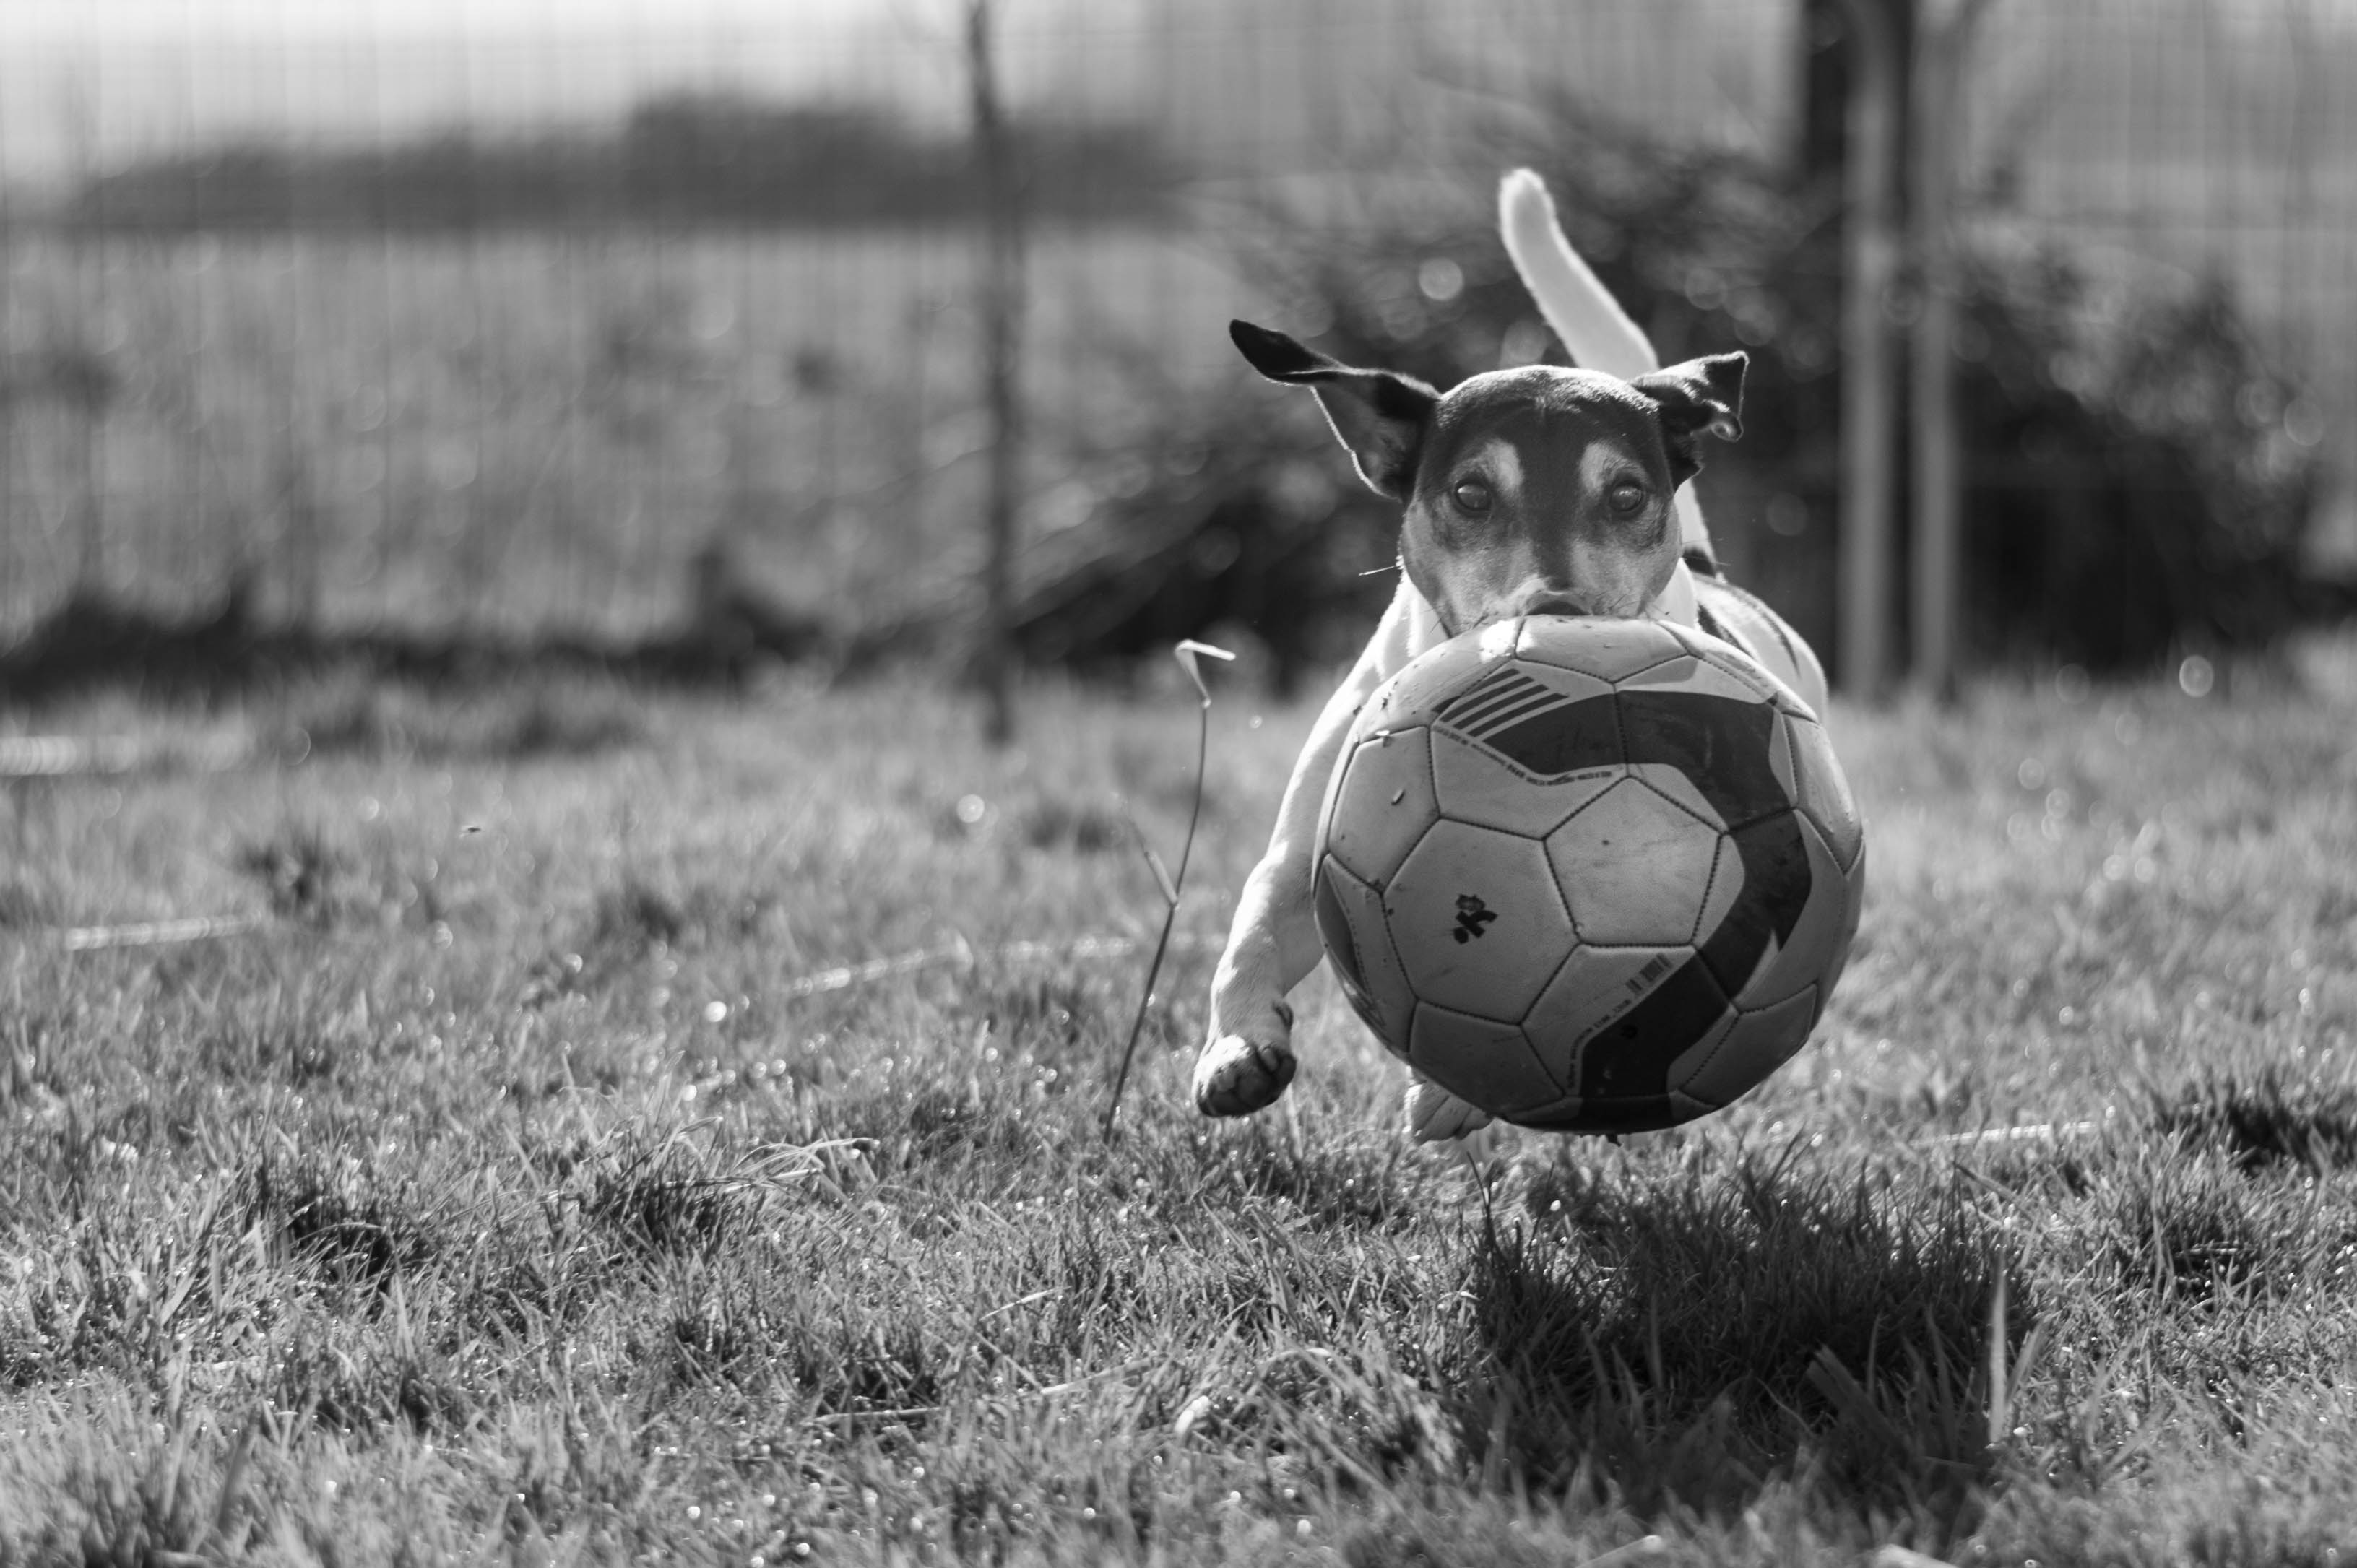
nature, forest, wildlife, wild, mammals, animals, vertebrate, dog, cat, white, black, photograph, black and white, mammal, grass, monochrome photography, photography, football, dog like mammal, monochrome, snout, plant, ball, sky, stock photography, style